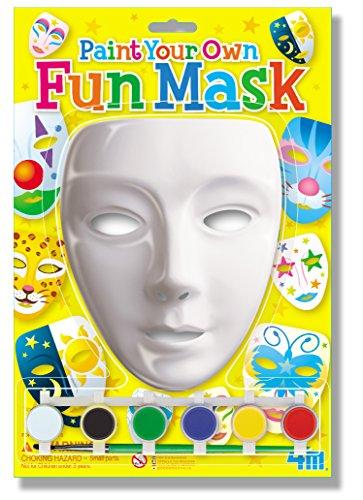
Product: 4M Paint Your Own Mask Kit
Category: Toys & Games | Arts & Crafts | Craft Kits
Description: Paint your own mask with six paints included.
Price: $11.99
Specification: ProductDimensions:8.5x3x12inches|ItemWeight:3.2ounces|ShippingWeight:3.2ounces(Viewshippingratesandpolicies)|DomesticShipping:ItemcanbeshippedwithinU.S.|InternationalShipping:ThisitemcanbeshippedtoselectcountriesoutsideoftheU.S.LearnMore|ASIN:B0039GTRBK|Itemmodelnumber:3728|Manufacturerrecommendedage:5-10years